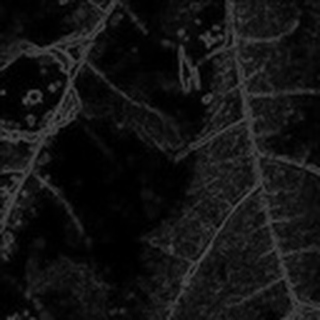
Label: cotton_target_spot